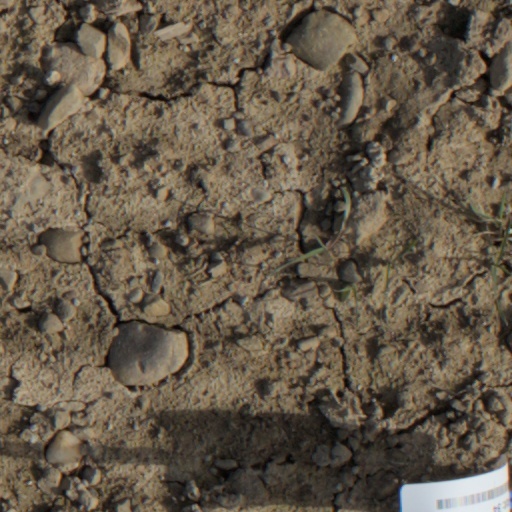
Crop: wheat